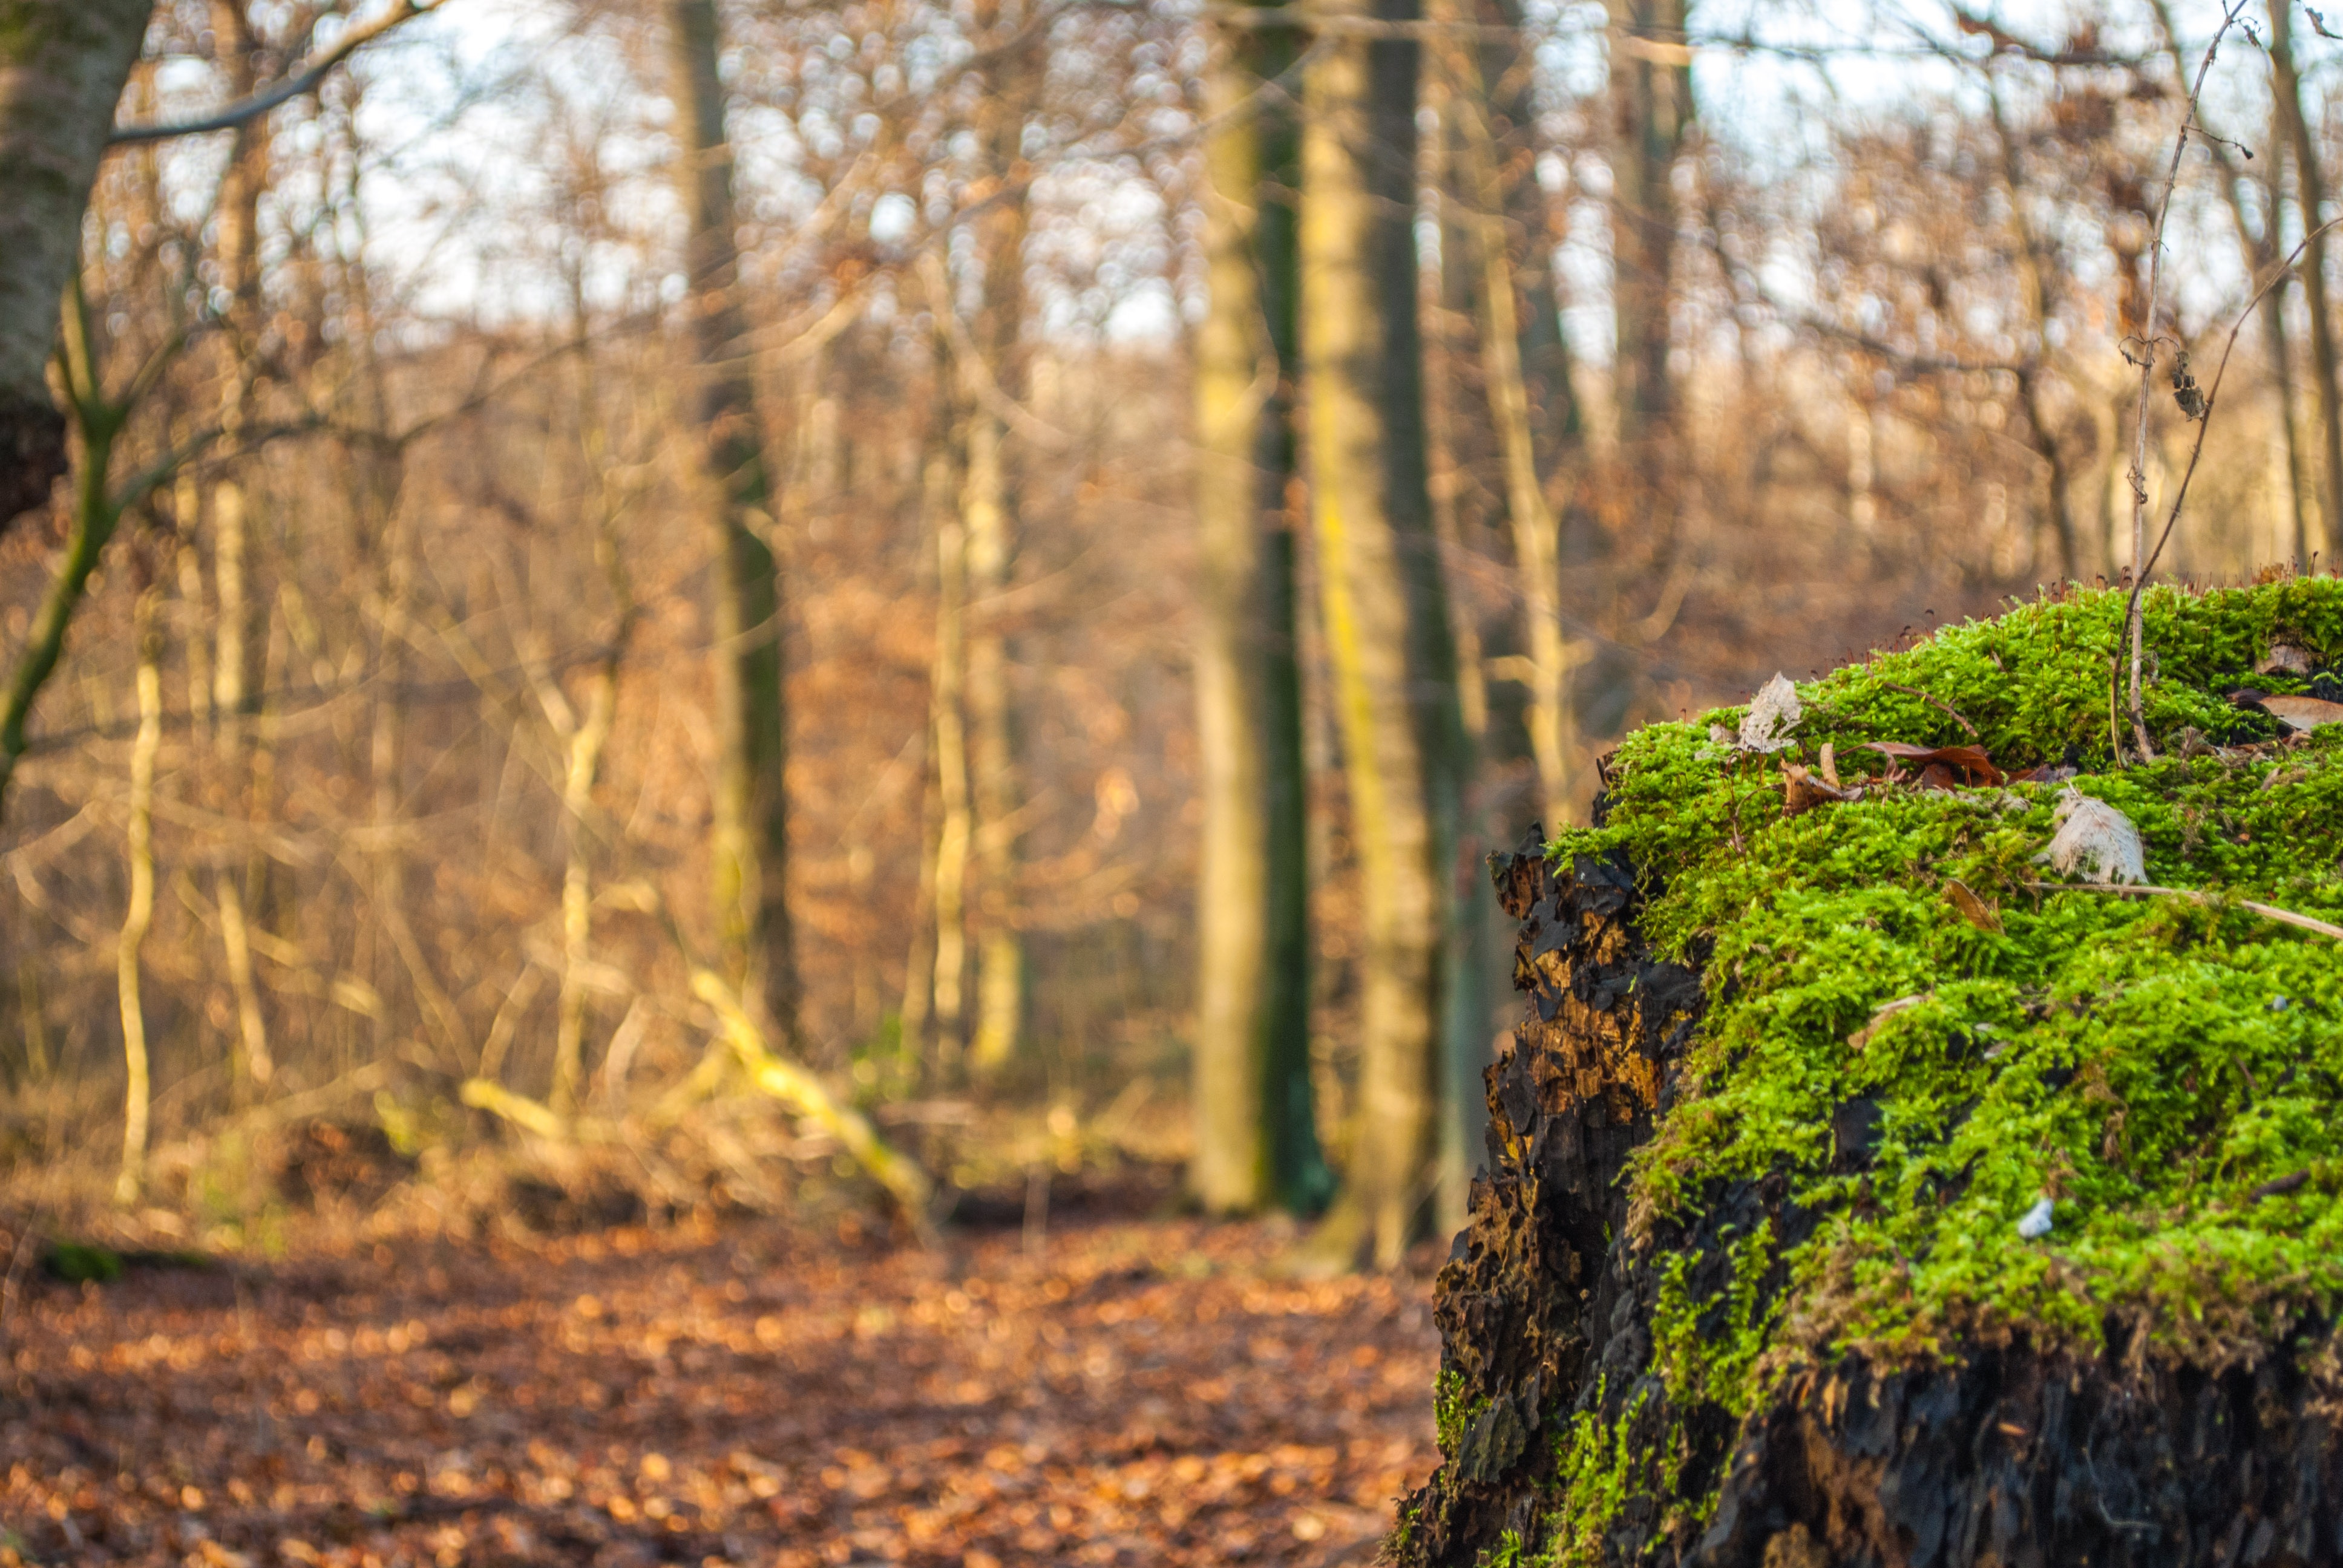
tree, nature, forest, grass, wilderness, plant, wood, trail, sunlight, leaf, flower, moss, green, autumn, soil, season, lichen, deciduous, woodland, tree stump, habitat, ecosystem, bemoost, rural area, natural environment, woody plant